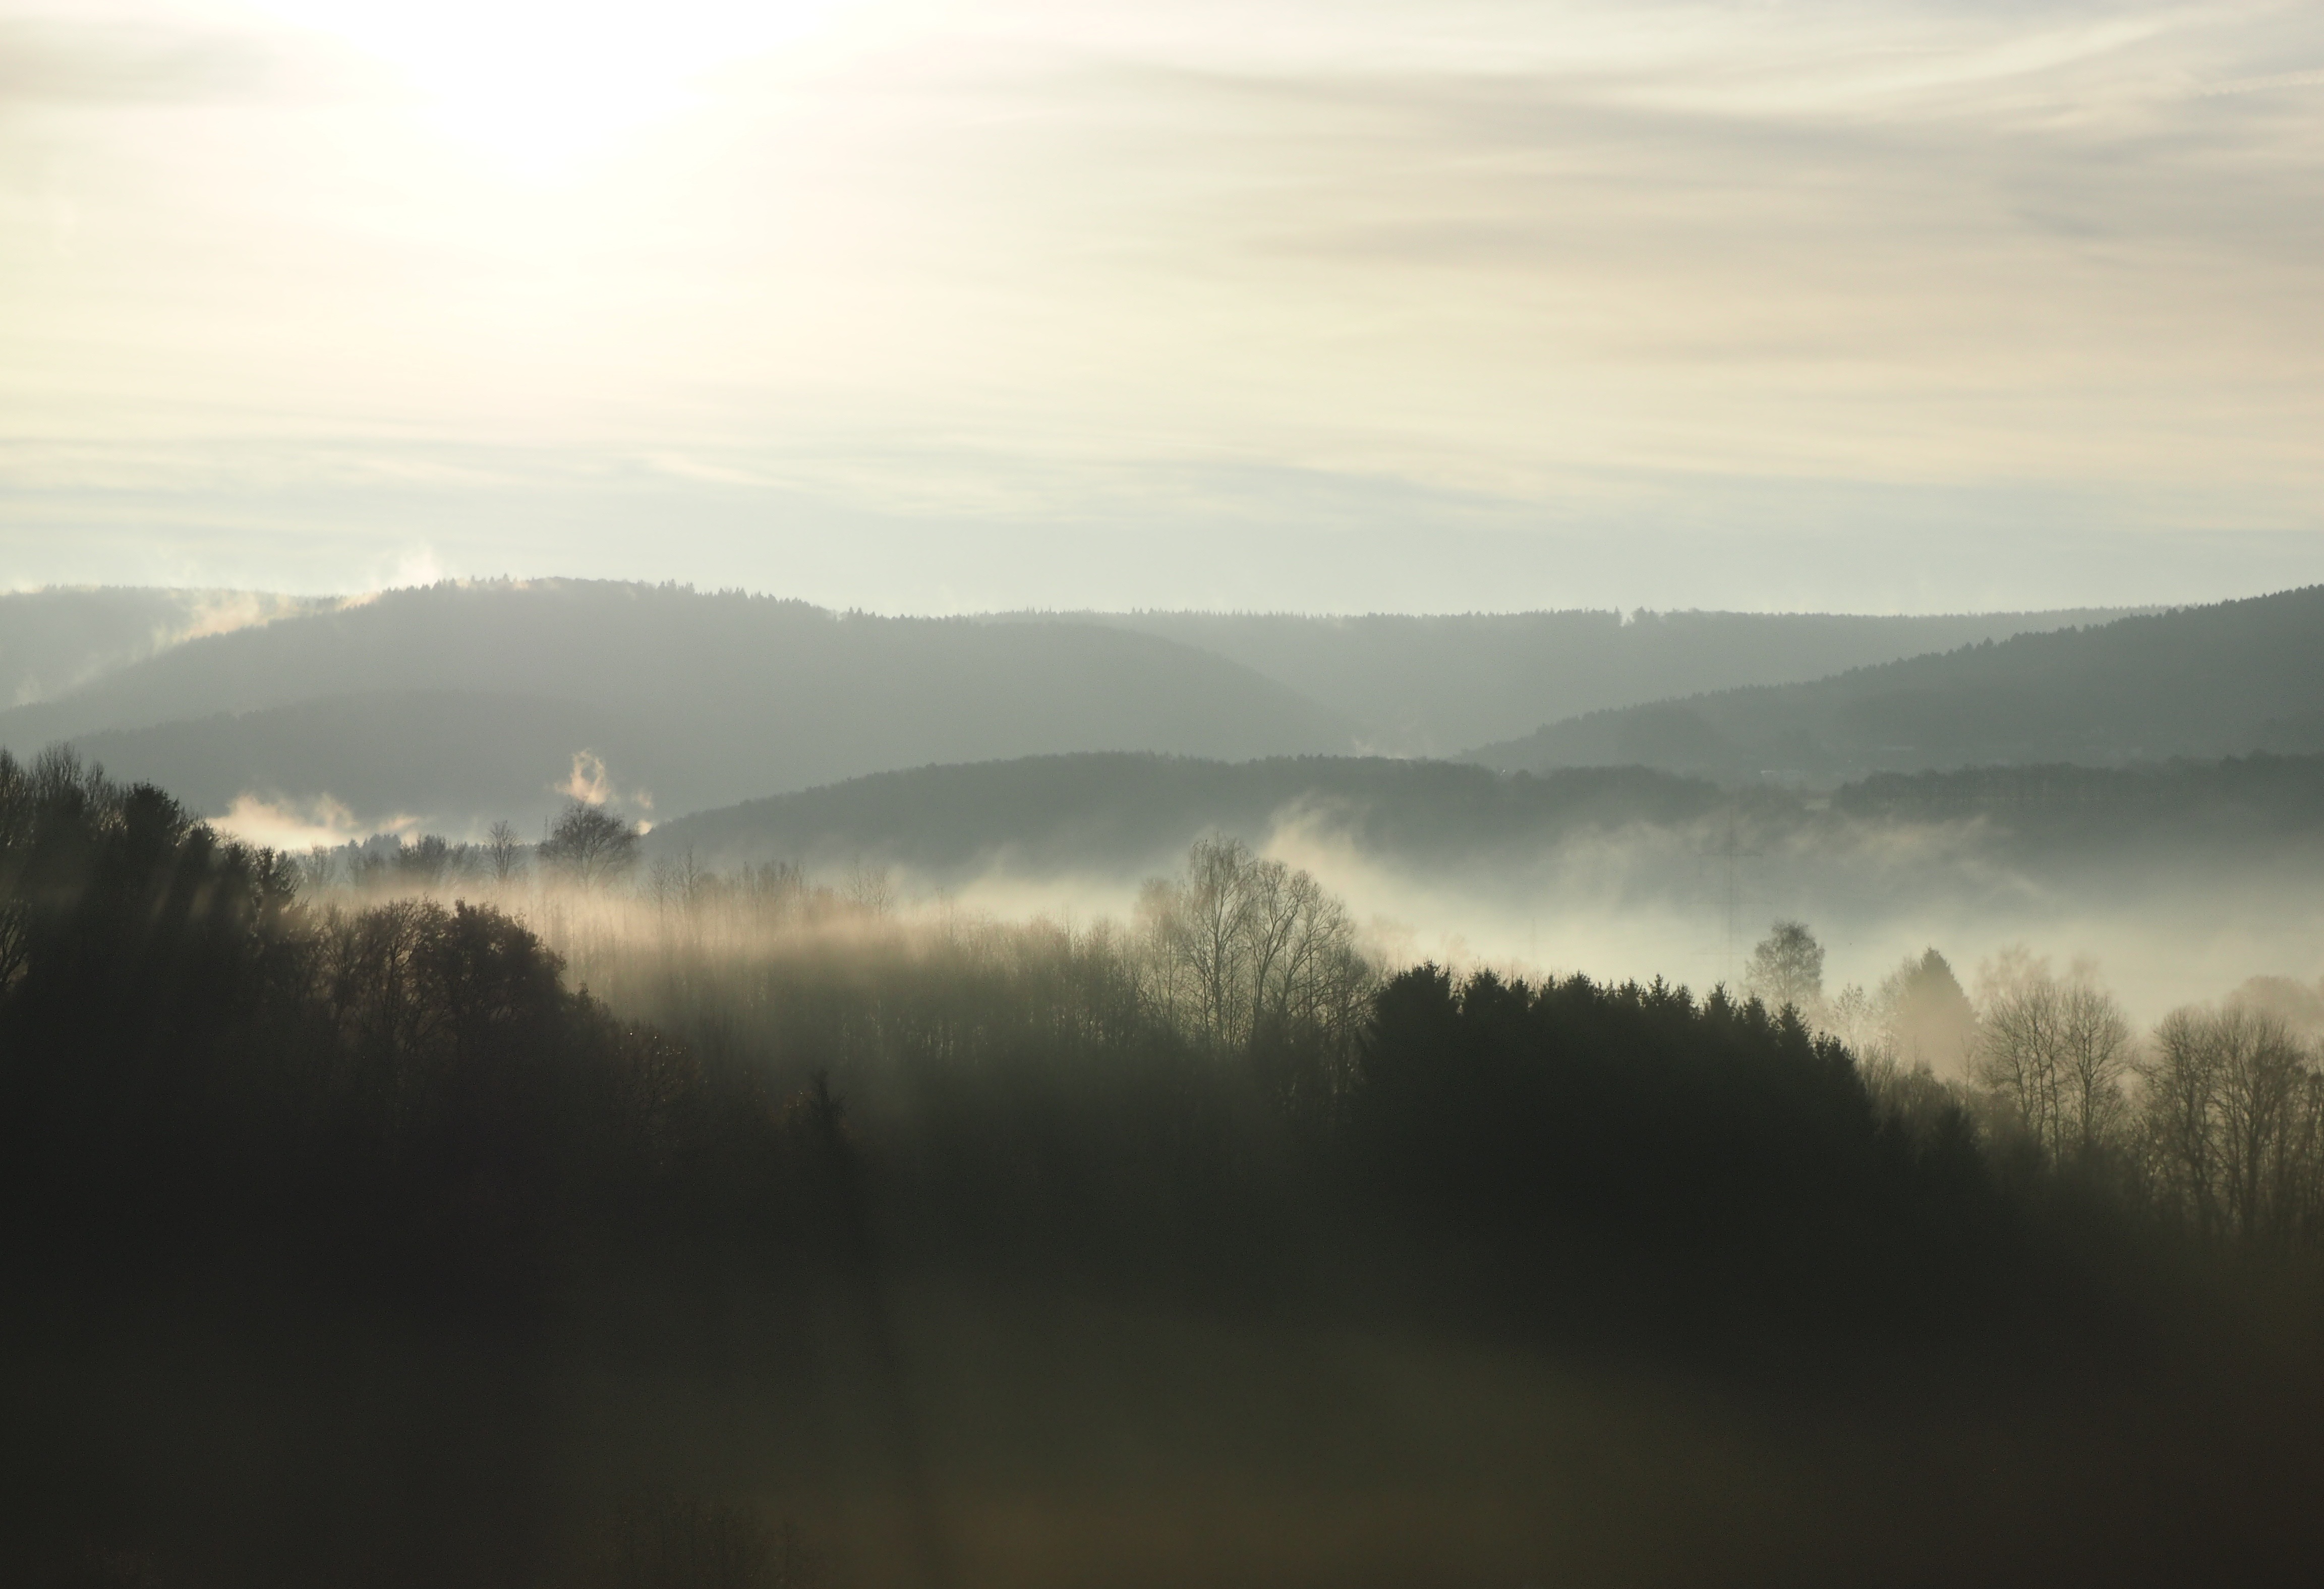
landscape, nature, horizon, mountain, cloud, sky, sun, fog, sunrise, sunset, mist, sunlight, morning, hill, dawn, atmosphere, mountain range, dusk, evening, weather, haze, skies, mood, sunbeam, morgenstimmung, bergisches land, atmospheric phenomenon, atmosphere of earth, mountainous landforms